Poyser Street drill hall, Wrexham

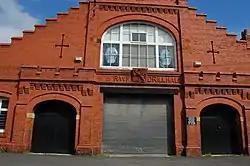
Poyser Street drill hall

The Poyser Street drill hall is a former military installation in Wrexham, Wales.